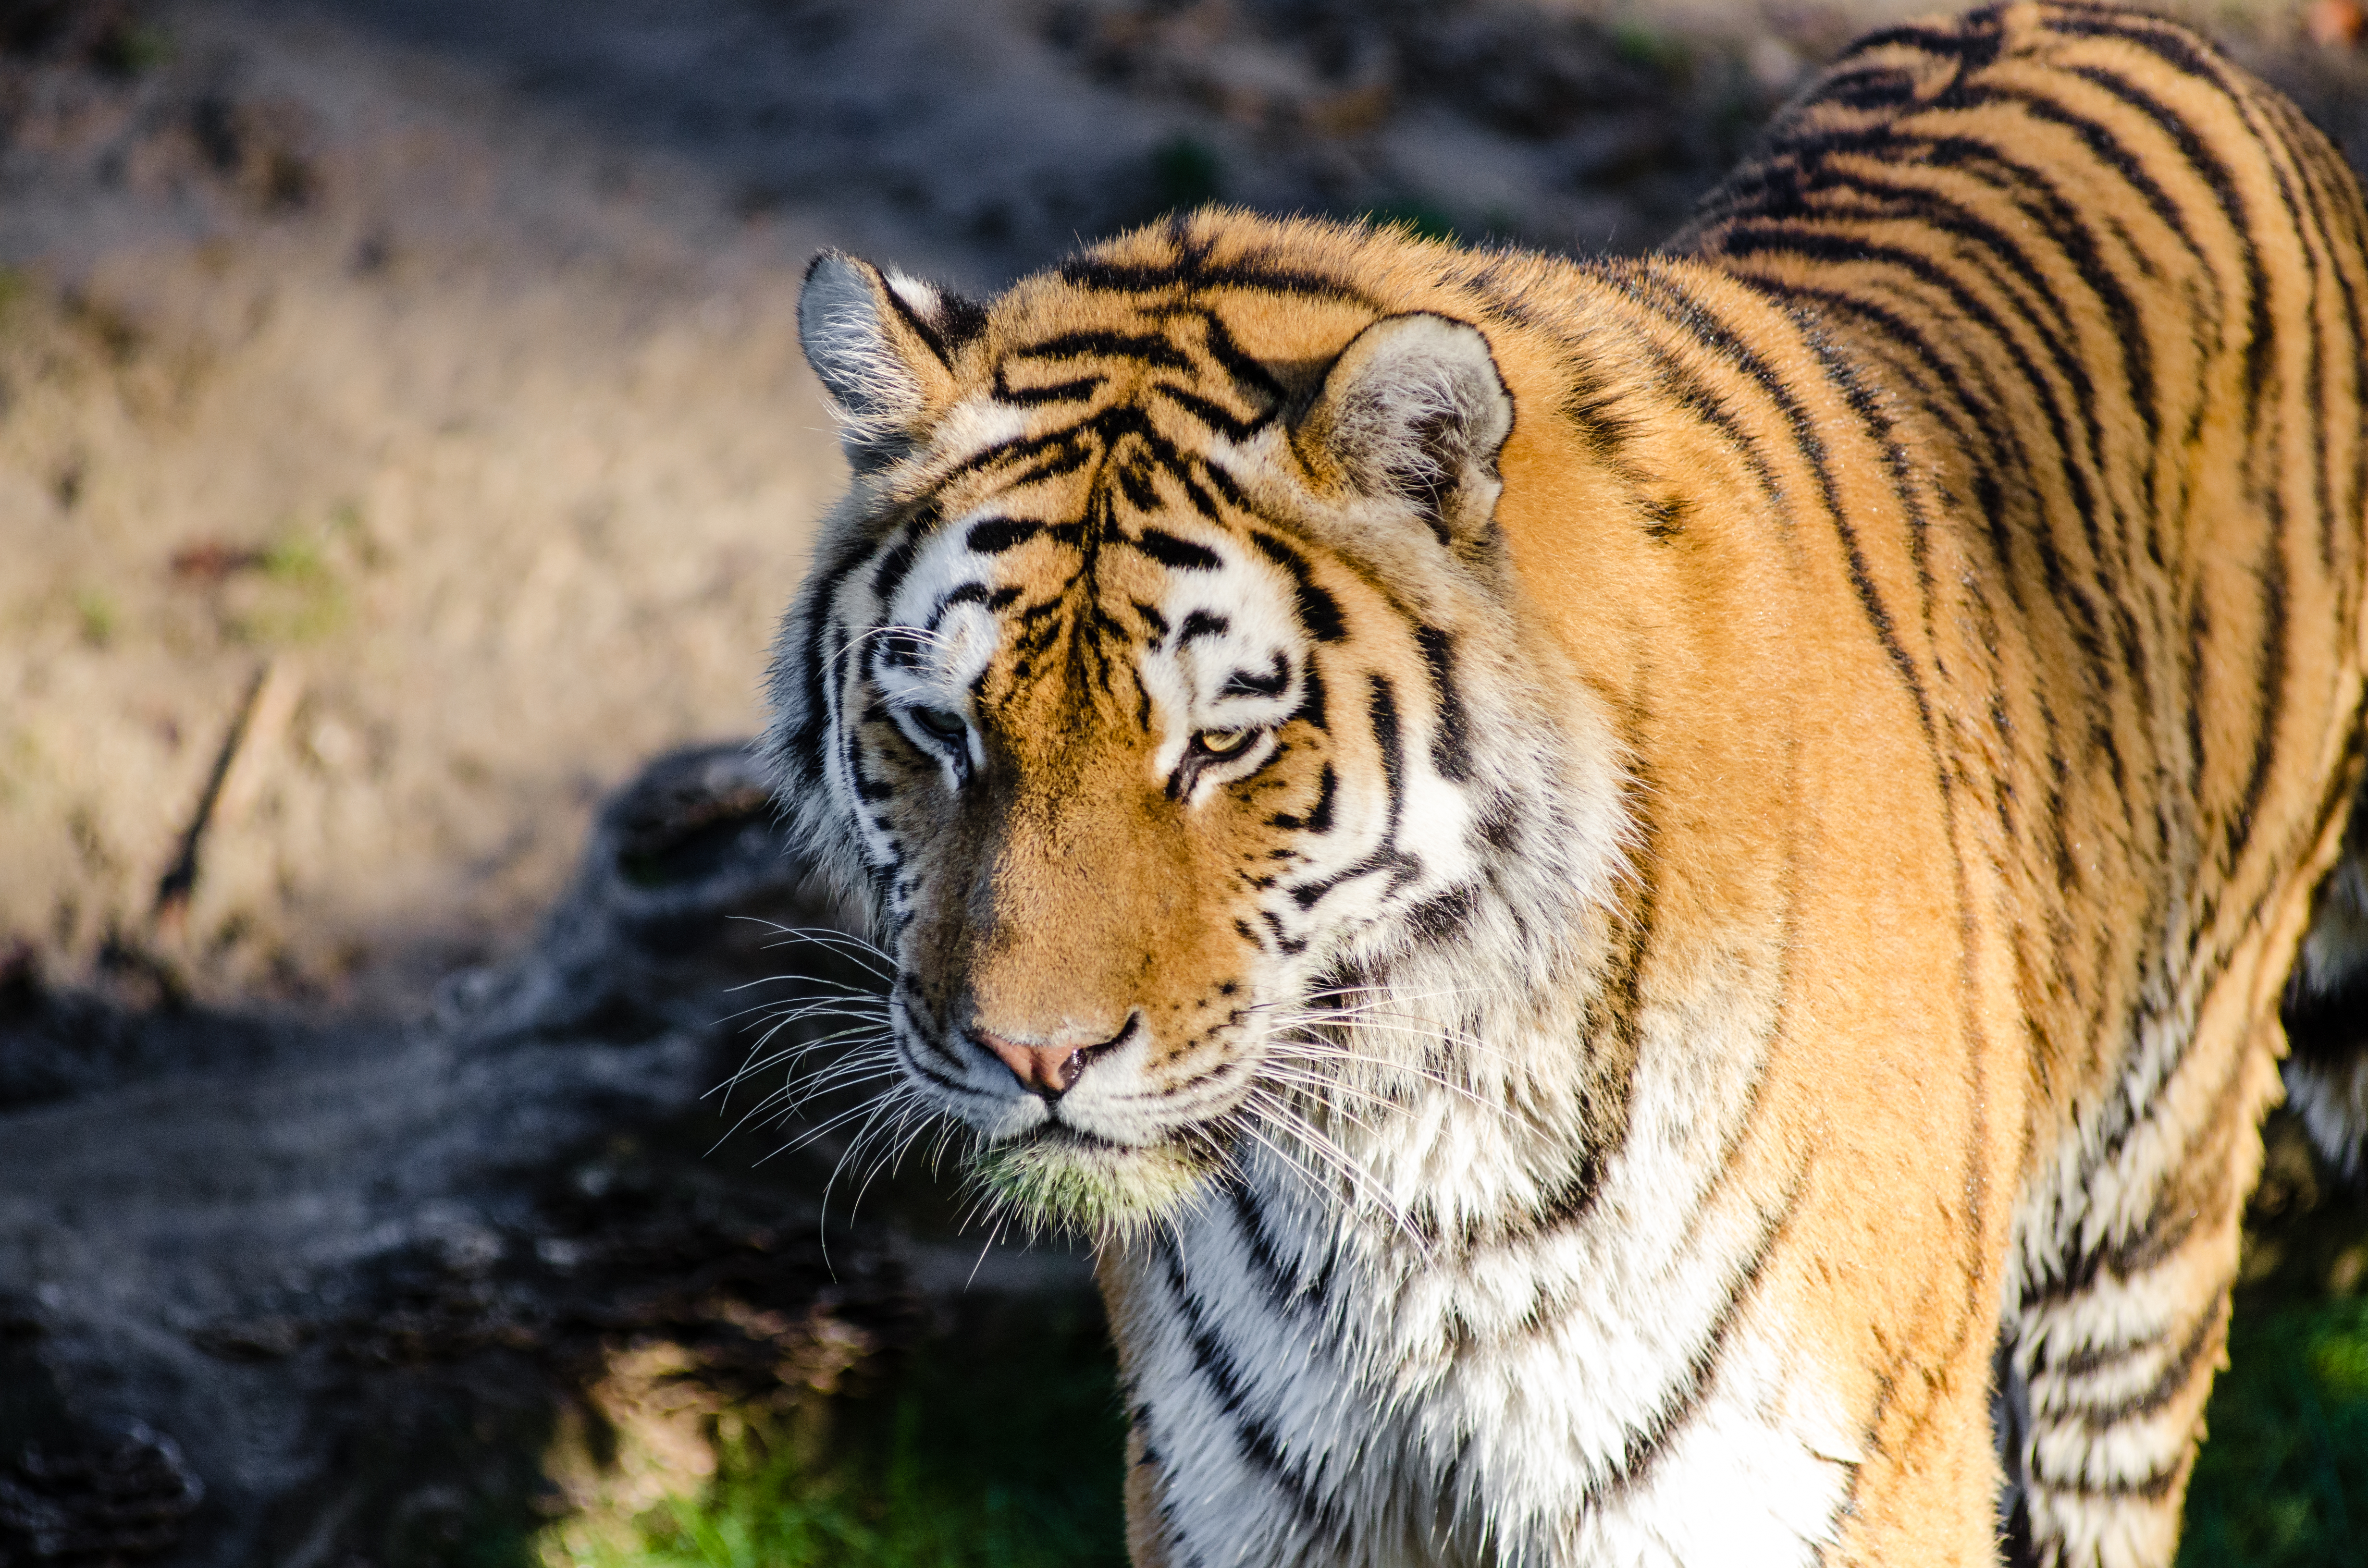
animal, wildlife, zoo, cat, feline, mammal, predator, fauna, whiskers, tiger, vertebrate, germany, deutschland, katze, tierpark, sibirischer, siberian, panthera, tigri, carnivore, big cats, cat like mammal